Woman's Auxiliary of the Presbyterian Church, U.S.

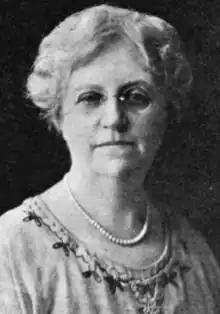
Hallie Paxson Winsborough

The Woman's Auxiliary of the Presbyterian Church, U.S. was an American women's religious organization established at Montreat, North Carolina, August 1912. The organization was auxiliary to the work of the Presbyterian Church in the United States (PCUS) (also known as the "Southern Presbyterian Church") and became the only woman's organization in it. The headquarters were located in the Field Building, St. Louis, Missouri. Annual meetings were held in July at the Summer Assembly grounds at Montreat.